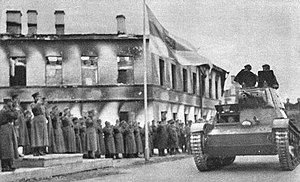
Petrosavodsk / Historie / Besat af finske tropper
Finske besættelsesstyrker i Petrosavodsk i 1941.
Petrosavodsk er hovedstaden i Republikken Karelija i den russiske føderation. Byen har 278.551 indbyggere og strækker sig over 27 km langs den vestlige bred af Onegasøen. Byen betjenes af Besovets Airport.